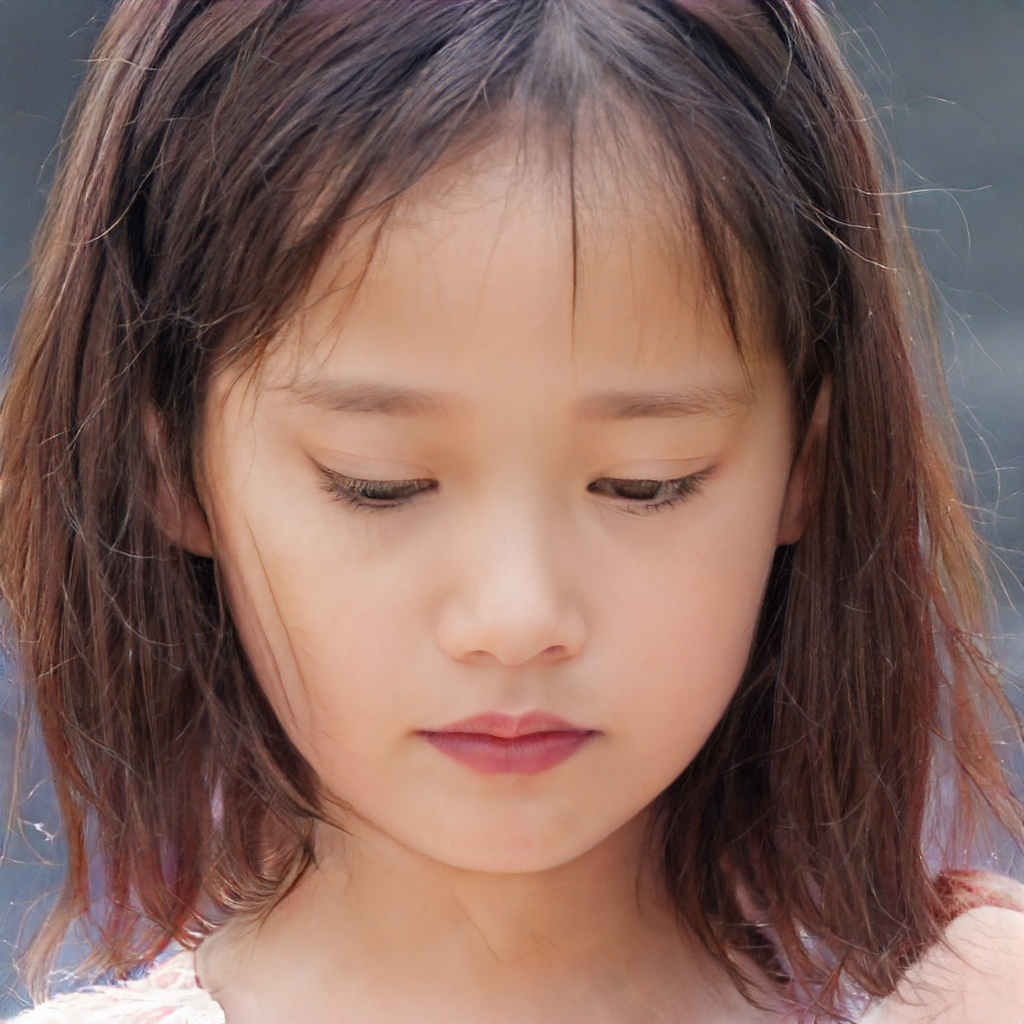
Gender: Female